Good Morning America

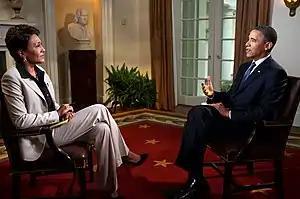
Robin Roberts interviewing President Barack Obama in the Cabinet Room of the White House, 2012

On September 2, 2009, ABC announced that Sawyer would replace Gibson as anchor of "ABC World News" at the end of that year. Speculation had abounded that either George Stephanopoulos, news anchor Chris Cuomo, weekend anchor Bill Weir, or "World News" Saturday anchor David Muir would replace Sawyer on the program. Representatives for ABC News stated that it wanted to return the show to the original male-female anchor format. On December 10, 2009, Stephanopoulos was announced as Sawyer's replacement, with Juju Chang replacing Cuomo as newsreader; the changes took effect four days later on December 14.